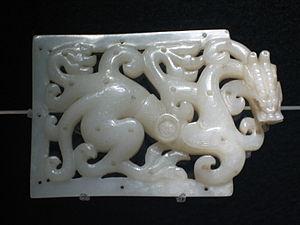
La dynastie Song du Sud ou dynastie Liu-Song, régna en Chine du Sud de 420 à 479 lors de la période des Dynasties du Nord et du Sud, durant laquelle la Chine fut divisée entre une succession d'États dominant sa partie méridionale et d'autres dominant sa partie septentrionale. Dans le Sud, elle fut précédée par la dynastie des Jin orientaux et suivie par la dynastie Qi du Sud.